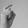
ASL letter: X